No Way Out (2003)

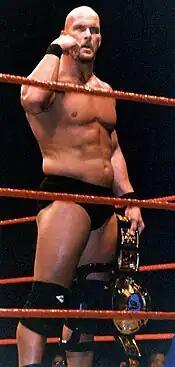
Stone Cold Steve Austin returned to WWE at No Way Out

At the Royal Rumble, Kurt Angle successfully defended the WWE Championship against Chris Benoit, while Brock Lesnar won the Royal Rumble match later in the night to earn himself a WWE Championship match at WrestleMania XIX. On the January 23 episode of "SmackDown!", Kurt Angle confronted his protégés, Team Angle (Charlie Haas and Shelton Benjamin), about their losses that night, as Benjamin was pinned by Edge, while Haas was pinned by Benoit. On the January 30 episode of "SmackDown!", Haas and Benjamin were booked in a tag team match against Edge and Benoit. During the match, Angle interfered in Haas and Benjamin's behalf, which allowed them to pin Edge and Benoit for the win. Haas and Benjamin would then defeat the then-reigning WWE Tag Team Champions, Los Guerreros, to win the WWE Tag Team Championship on the February 6 episode of "SmackDown!". On the February 13 episode of "SmackDown!", General Manager Stephanie McMahon announced a match between Team Angle (Angle, Haas, and Benjamin) against the team of Lesnar, Benoit, and Edge at No Way Out, thus the official beginning of the Team Angle-Team Lesnar feud. On the February 20 episode of "SmackDown!", Angle was booked in a match against Lesnar, however, before the match started, Angle stated that Lesnar had to defeat Haas and Benjamin before he could wrestle Angle, which Lesnar was able to do. As Lesnar then wrestled Angle, Paul Heyman, who was at ringside, interfered in the match and hit Lesnar with a steel chair, causing Angle to lose by disqualification.